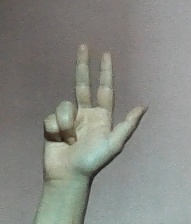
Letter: al